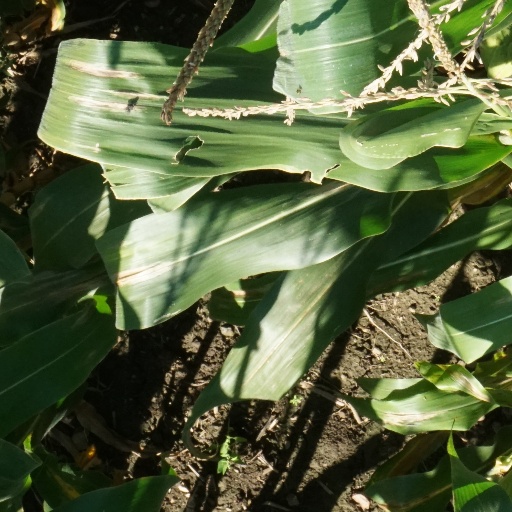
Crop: maize; corn